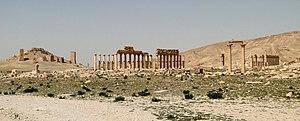
Camp de Dioclétien à Palmyre en Syrie
Palmyre ou Tadmor est une ville antique de Syrie, située à proximité d'une oasis du désert de Syrie, à 210 km au nord-est de Damas et dont les ruines sont adjacentes à la ville moderne de Tadmor.